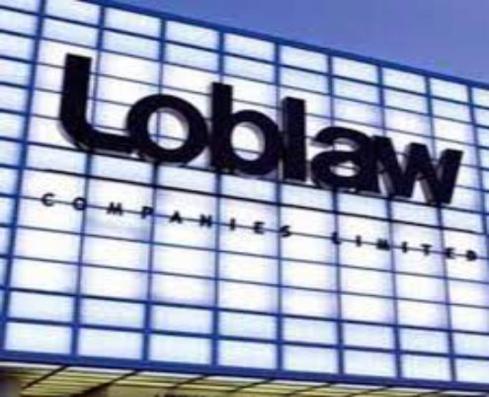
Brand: loblaw
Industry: Necessities